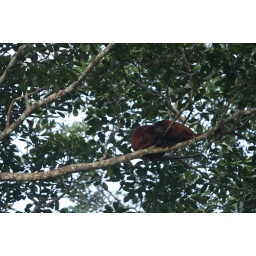
Red howler monkeys preparing to go to sleep in the trees next to the lake